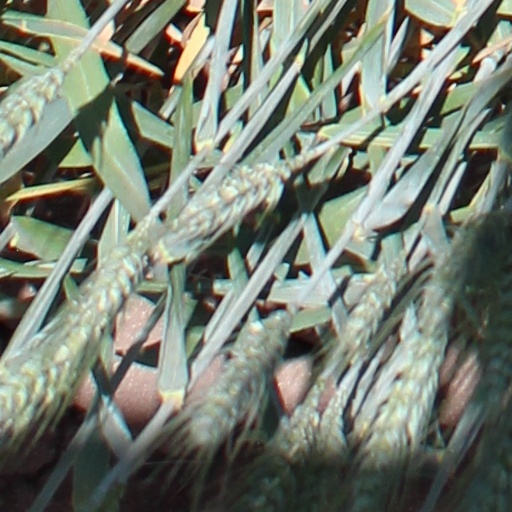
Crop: wheat